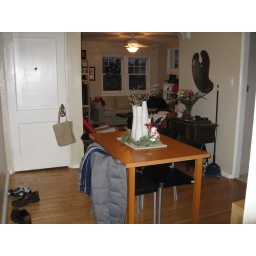
front door on left, kitchen to the right, and living room in the background.